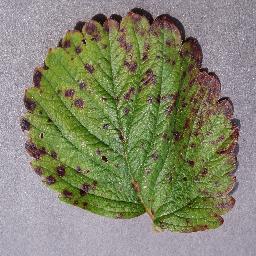
Label: Strawberry___Leaf_scorch